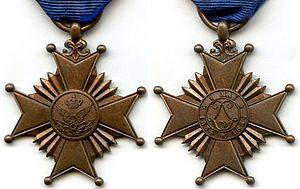
Médaille Commémorative du 50ème Anniversaire de la Création des Chemins de Fer 1834-1884 (belgique)
La Décoration commémorative du 50ᵉ anniversaire de la création des chemins de fer 1834-1884 est une décoration commémorative belge soulignant le 50ᵉ anniversaire de la loi du 1ᵉʳ mai 1834 ordonnant la création des chemins de fer en Belgique. Elle fut instaurée par décret royal du roi Léopold II le 30 avril 1884 sur la proposition des ministres des Travaux Publics et de l'Intérieur, son statut fut ratifié par un décret royal ultérieur le 11 juillet 1884.